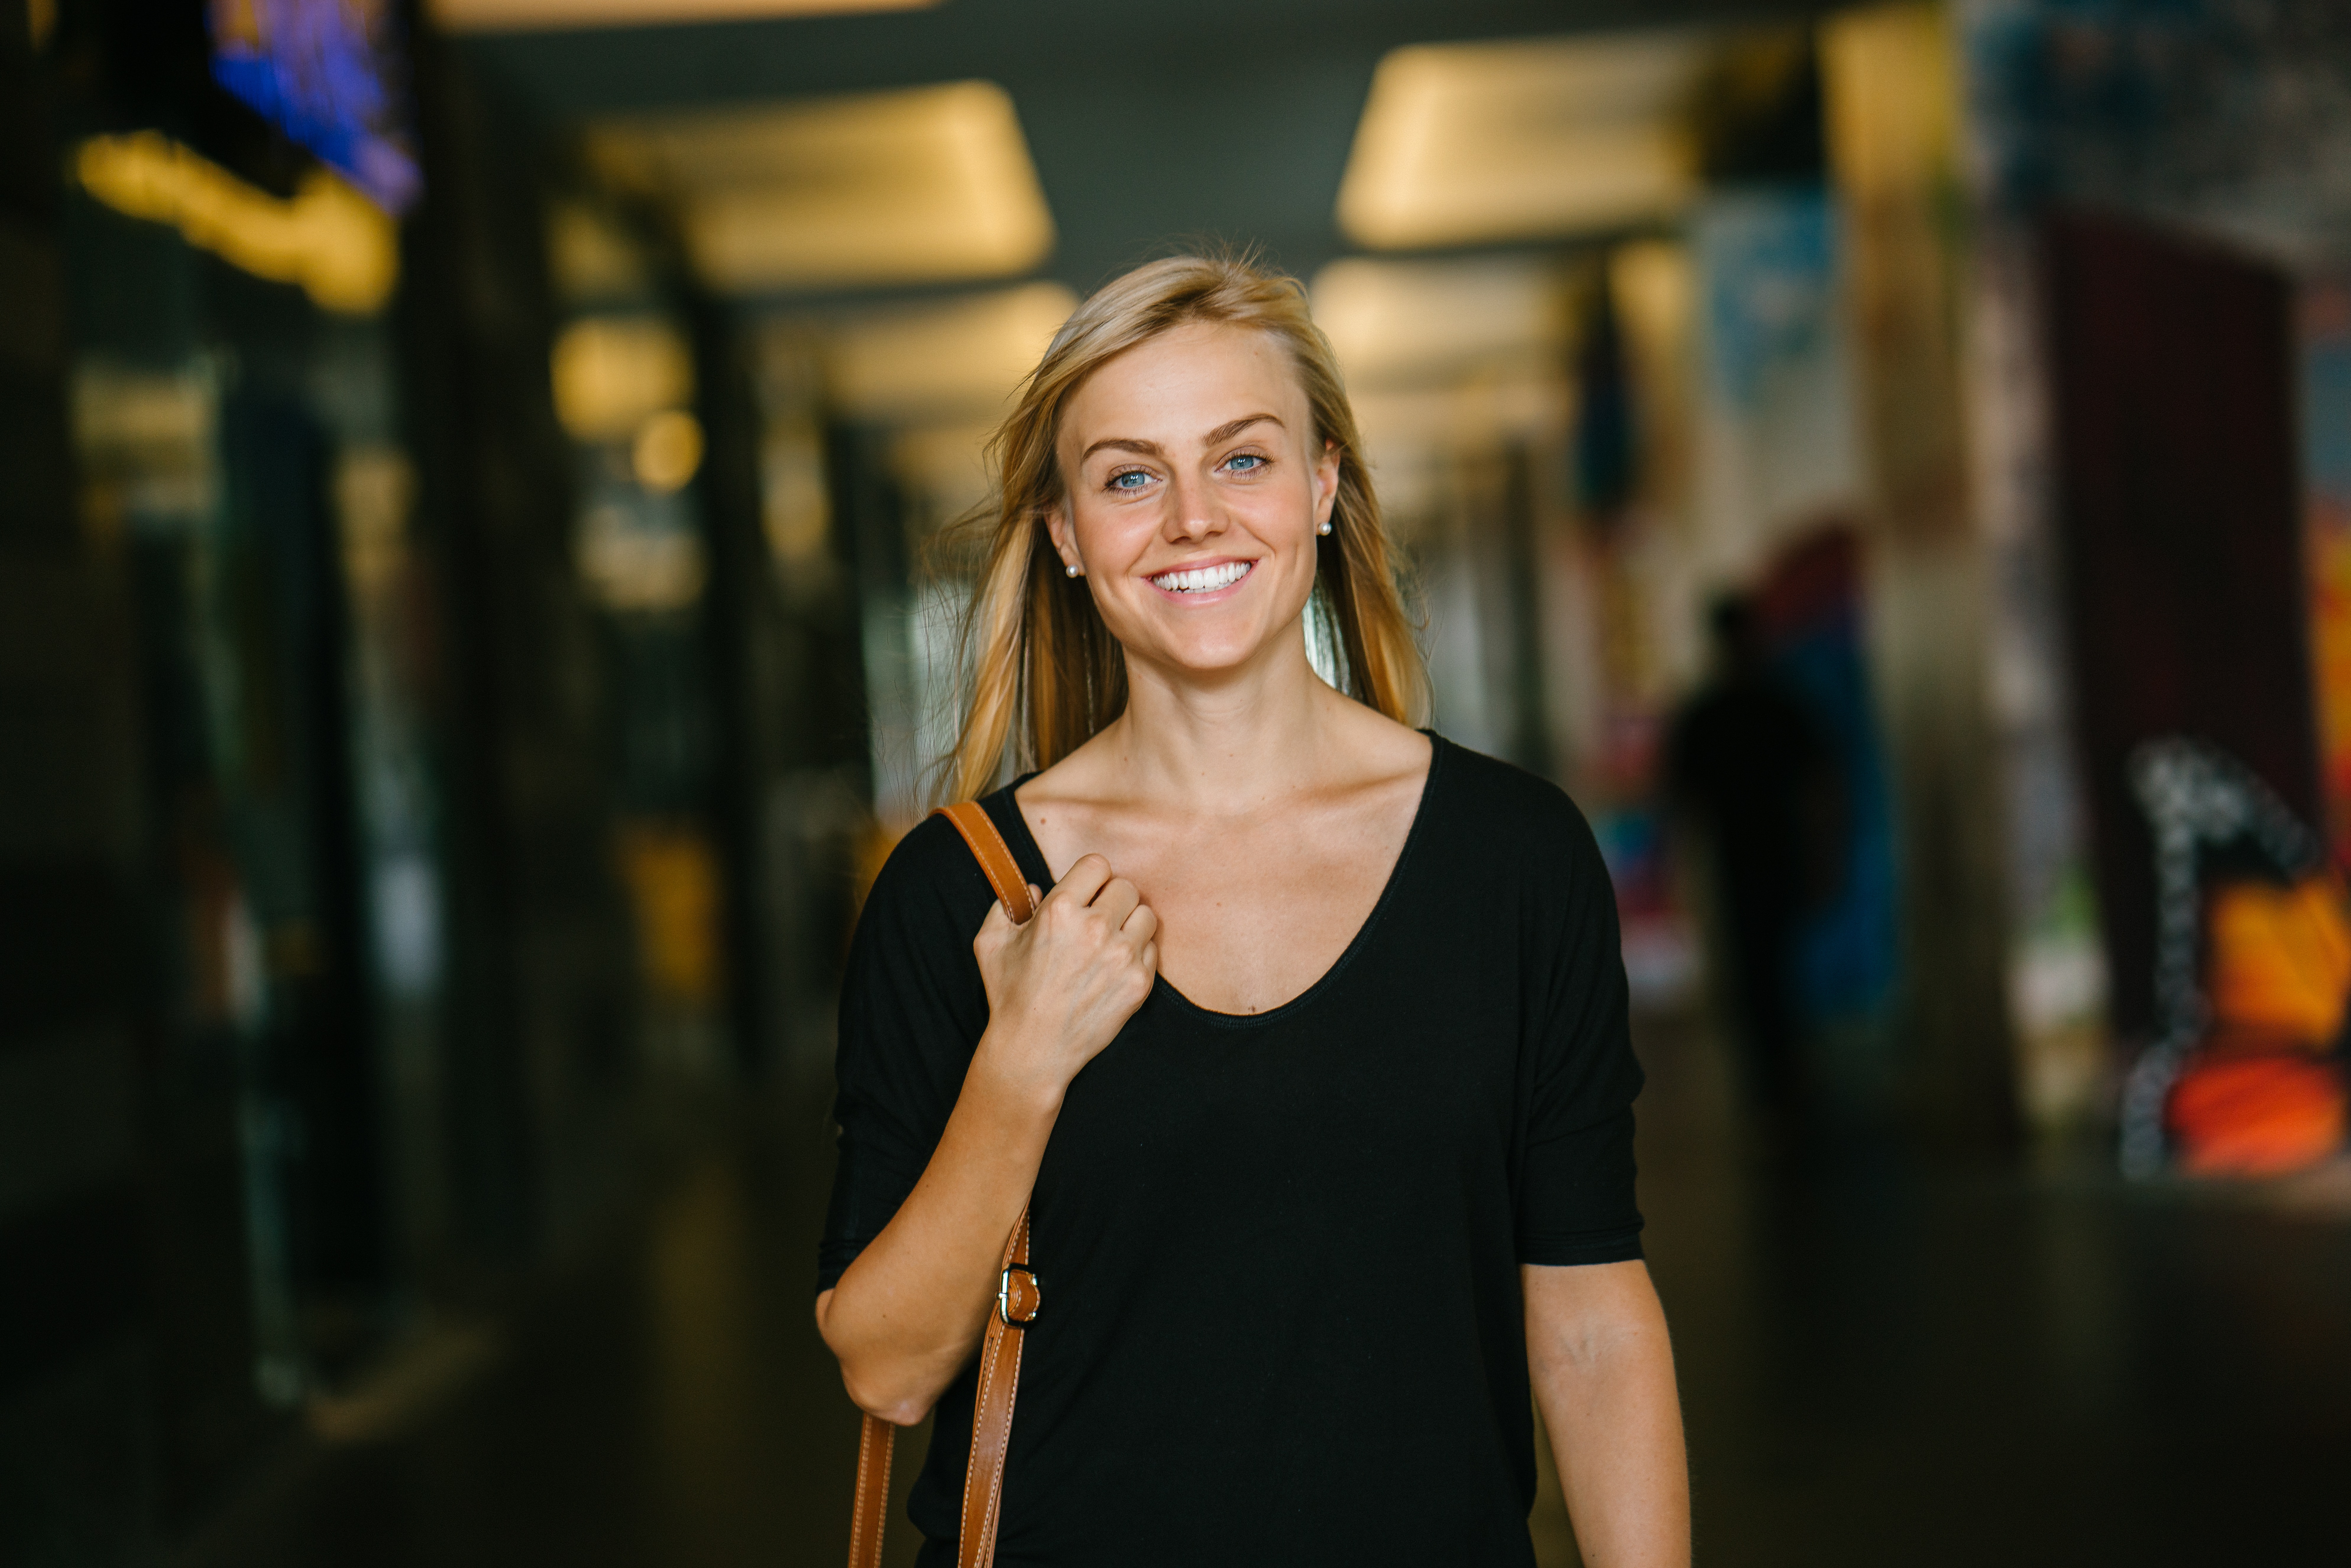
shoulder, yellow, beauty, fashion, fun, blond, smile, photography, joint, electric blue, flash photography, hand, dress, neck, brown hair, little black dress, photo shoot, portrait photography, style